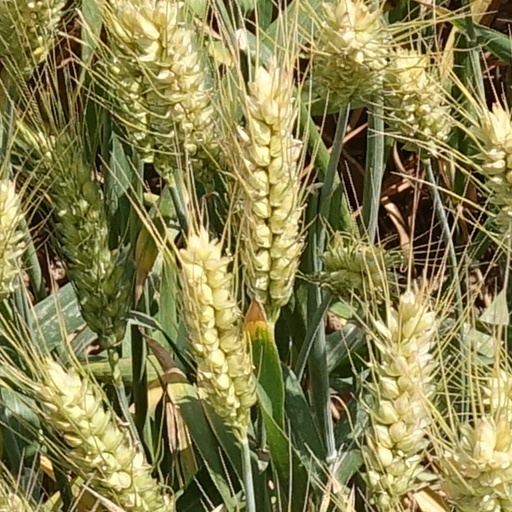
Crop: wheat